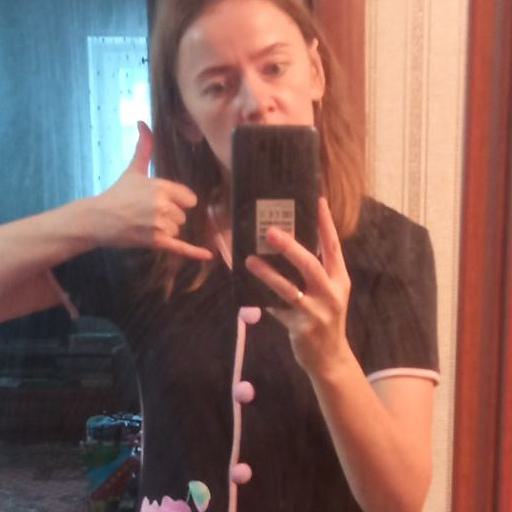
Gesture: no_gesture